Good Guys Wear Black

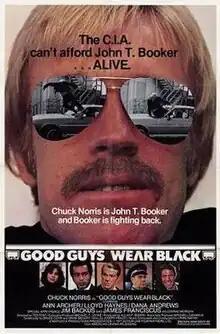
Theatrical release poster

Good Guys Wear Black is a 1978 American martial arts action film starring Chuck Norris and directed by Ted Post. This was the second film to feature Norris as the star, following "Breaker! Breaker!" (1977). However, this is the one that Norris considers his "breakthrough".